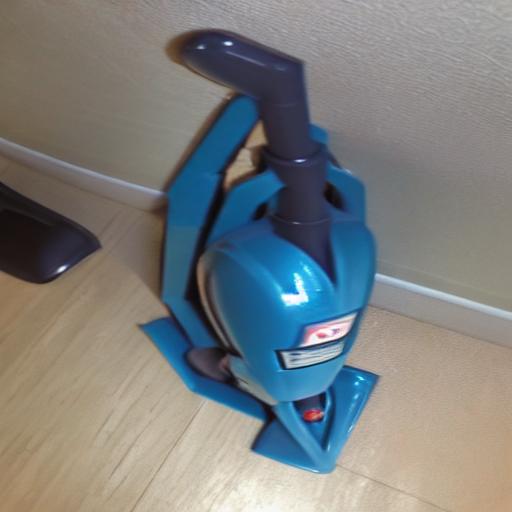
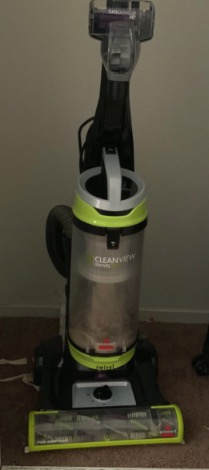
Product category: items_vacuum
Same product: no